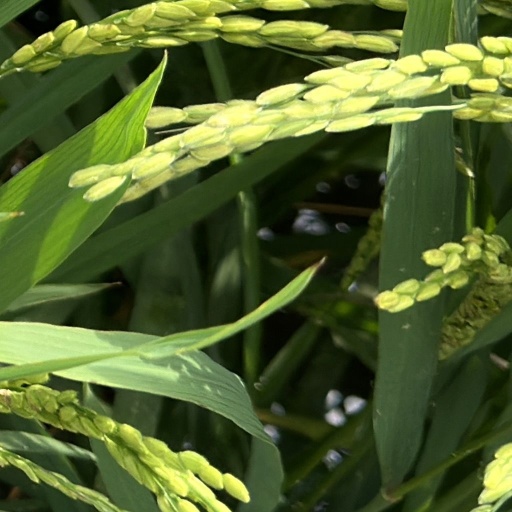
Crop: rice